Tropical Trouble

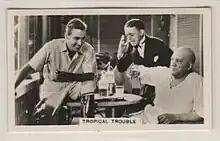

Tropical Trouble is a 1936 British comedy film directed by Harry Hughes and starring Douglass Montgomery, Betty Ann Davies and Alfred Drayton. It was based on the novel "Bunga-Bunga" by Stephen King-Hall. A series of misunderstandings leads to a colonial governor's wife suspecting him of an affair with his assistant.